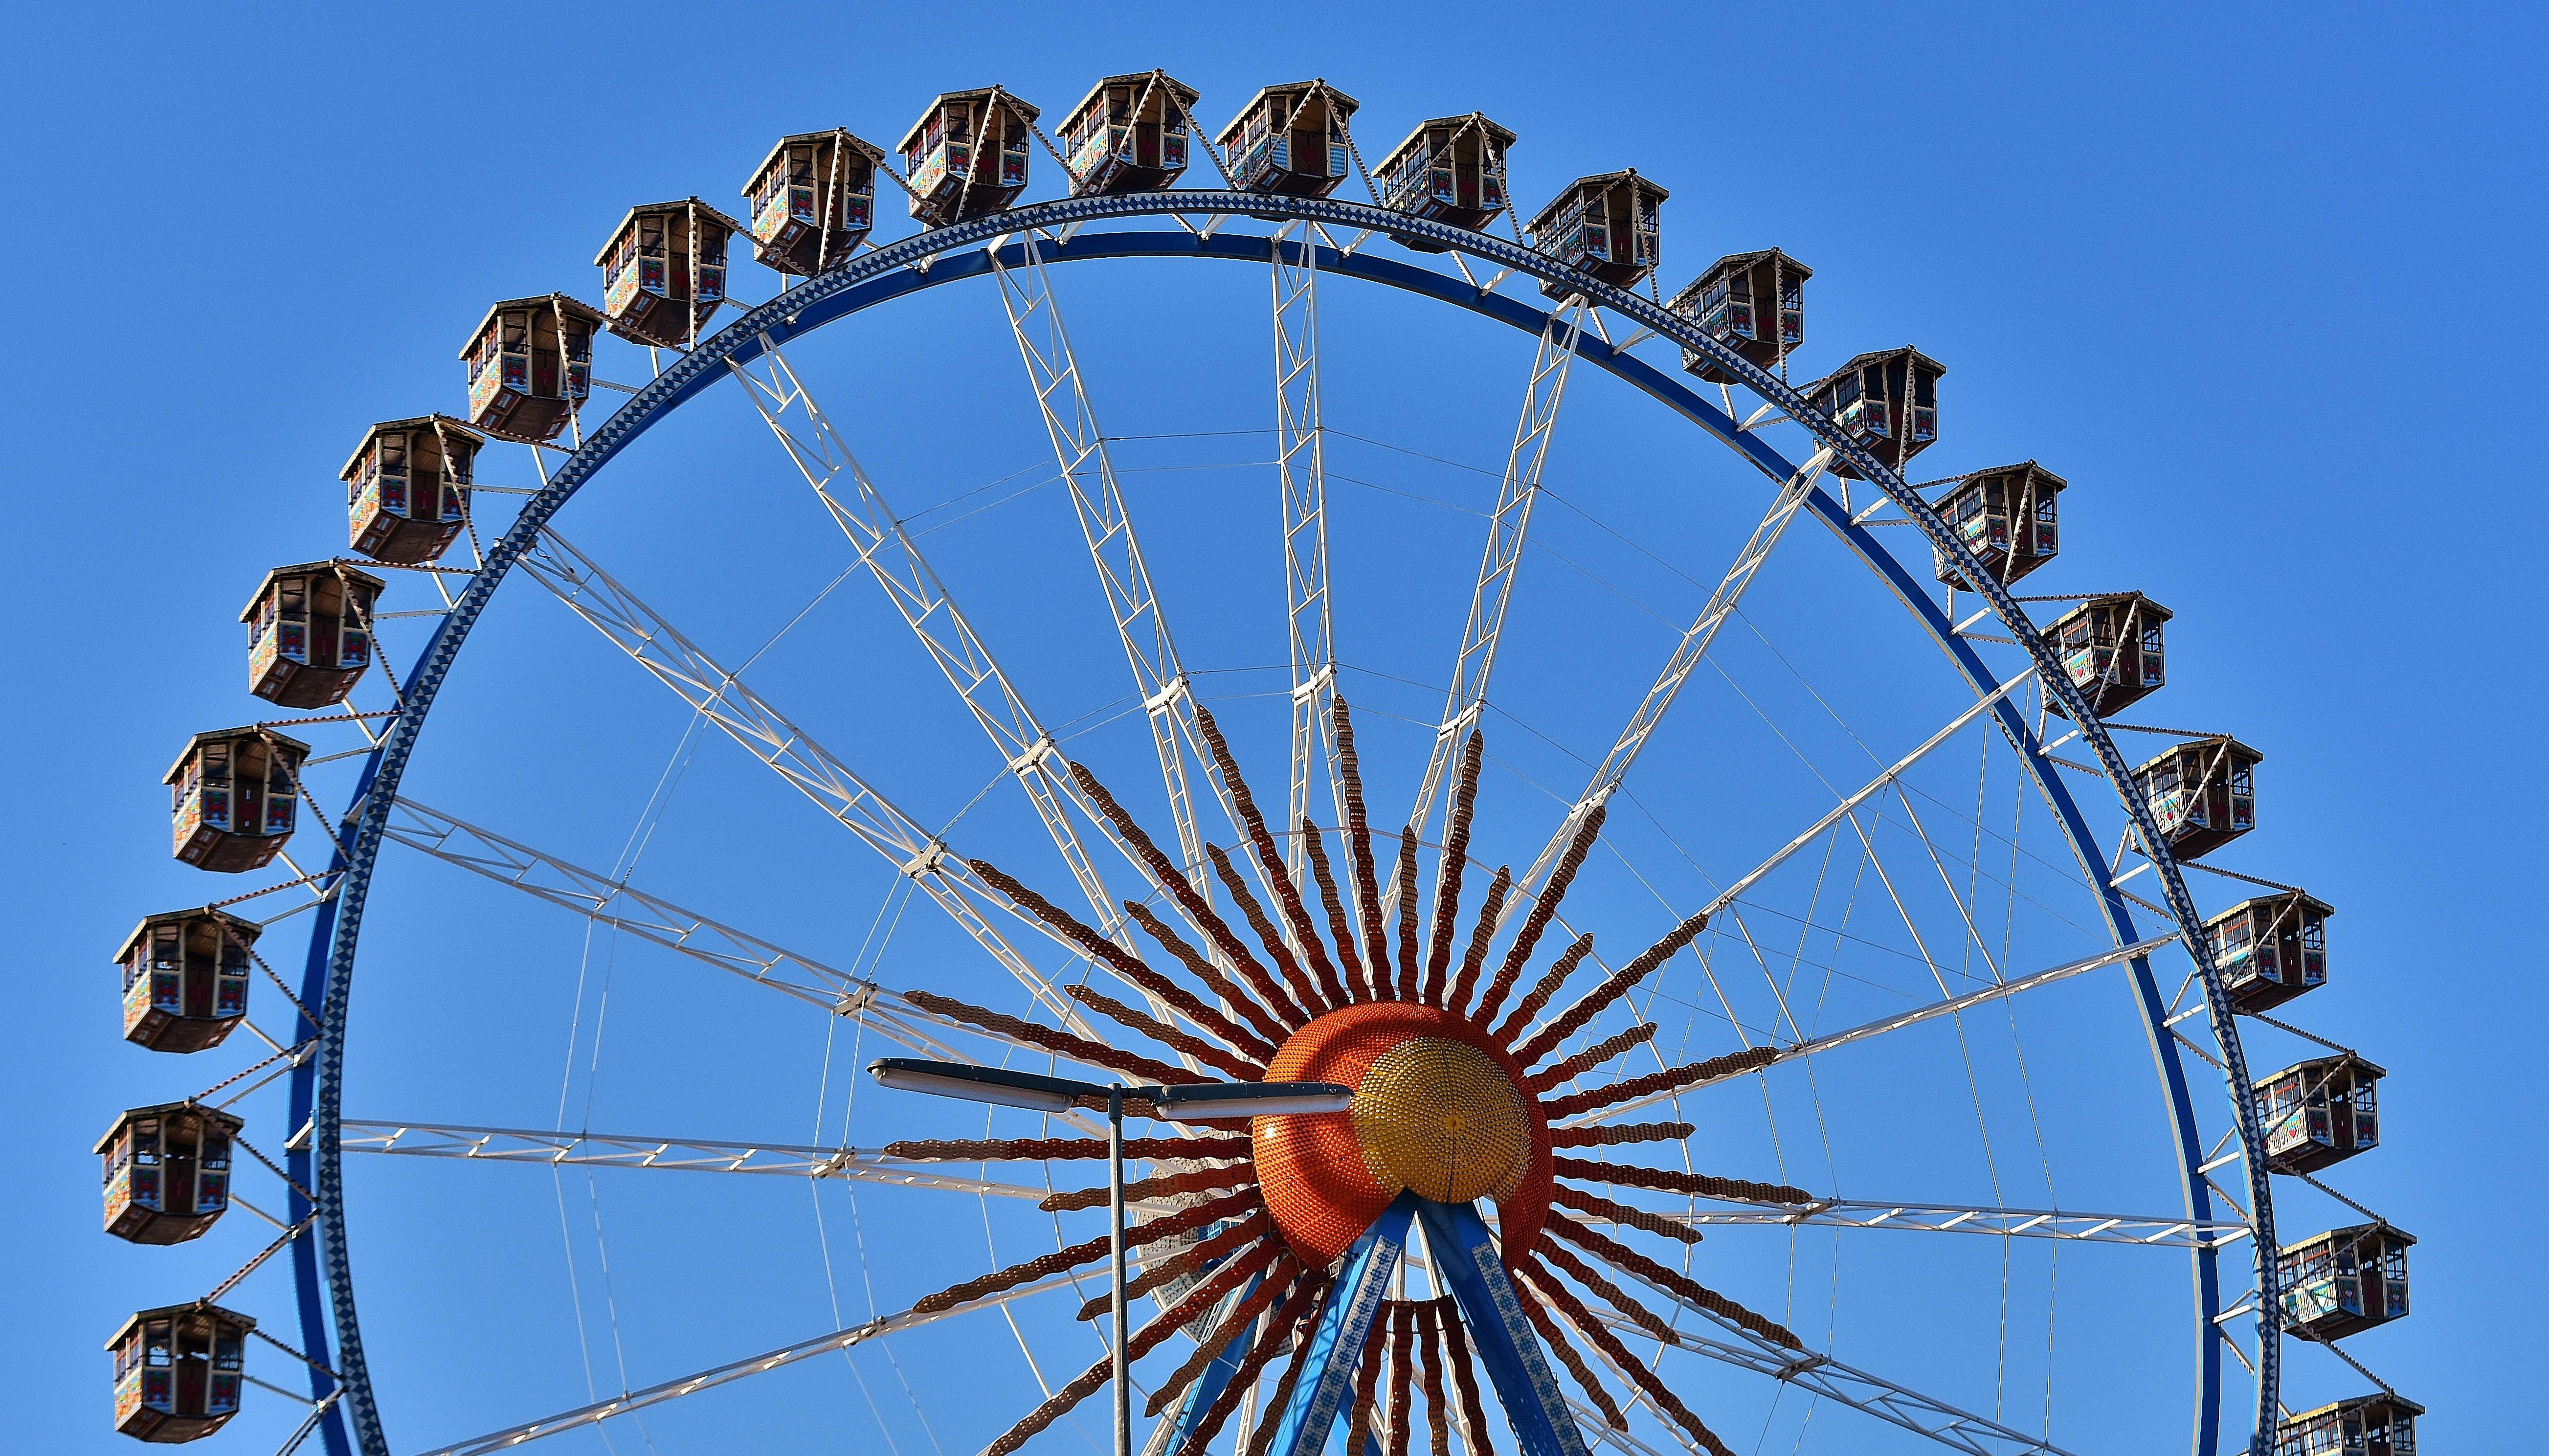
sky, view, recreation, ferris wheel, amusement park, park, romantic, ride, blue, leisure, fairground, bavaria, large, tourist attraction, gondolas, fair, munich, oktoberfest, folk festival, year market, carnies, festival site, amusement ride, outdoor recreation